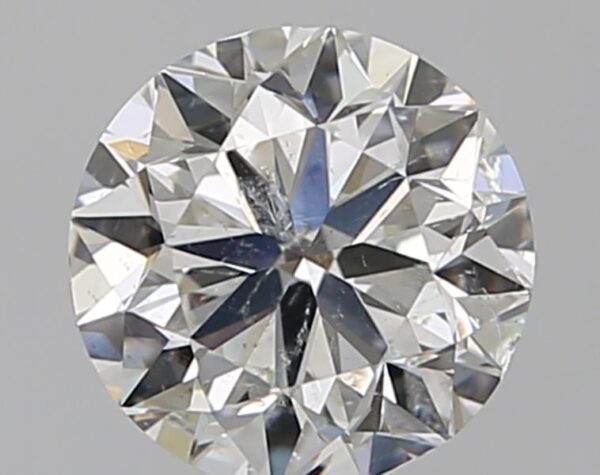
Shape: round
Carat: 1
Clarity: SI2
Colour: G
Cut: VG
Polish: EX
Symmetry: VG
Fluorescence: N
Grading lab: IGI
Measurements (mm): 6.27 x 6.2 x 4